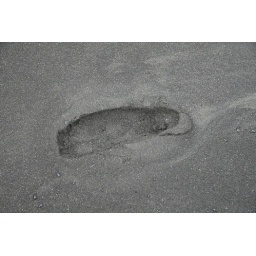
Footprint in the black sand